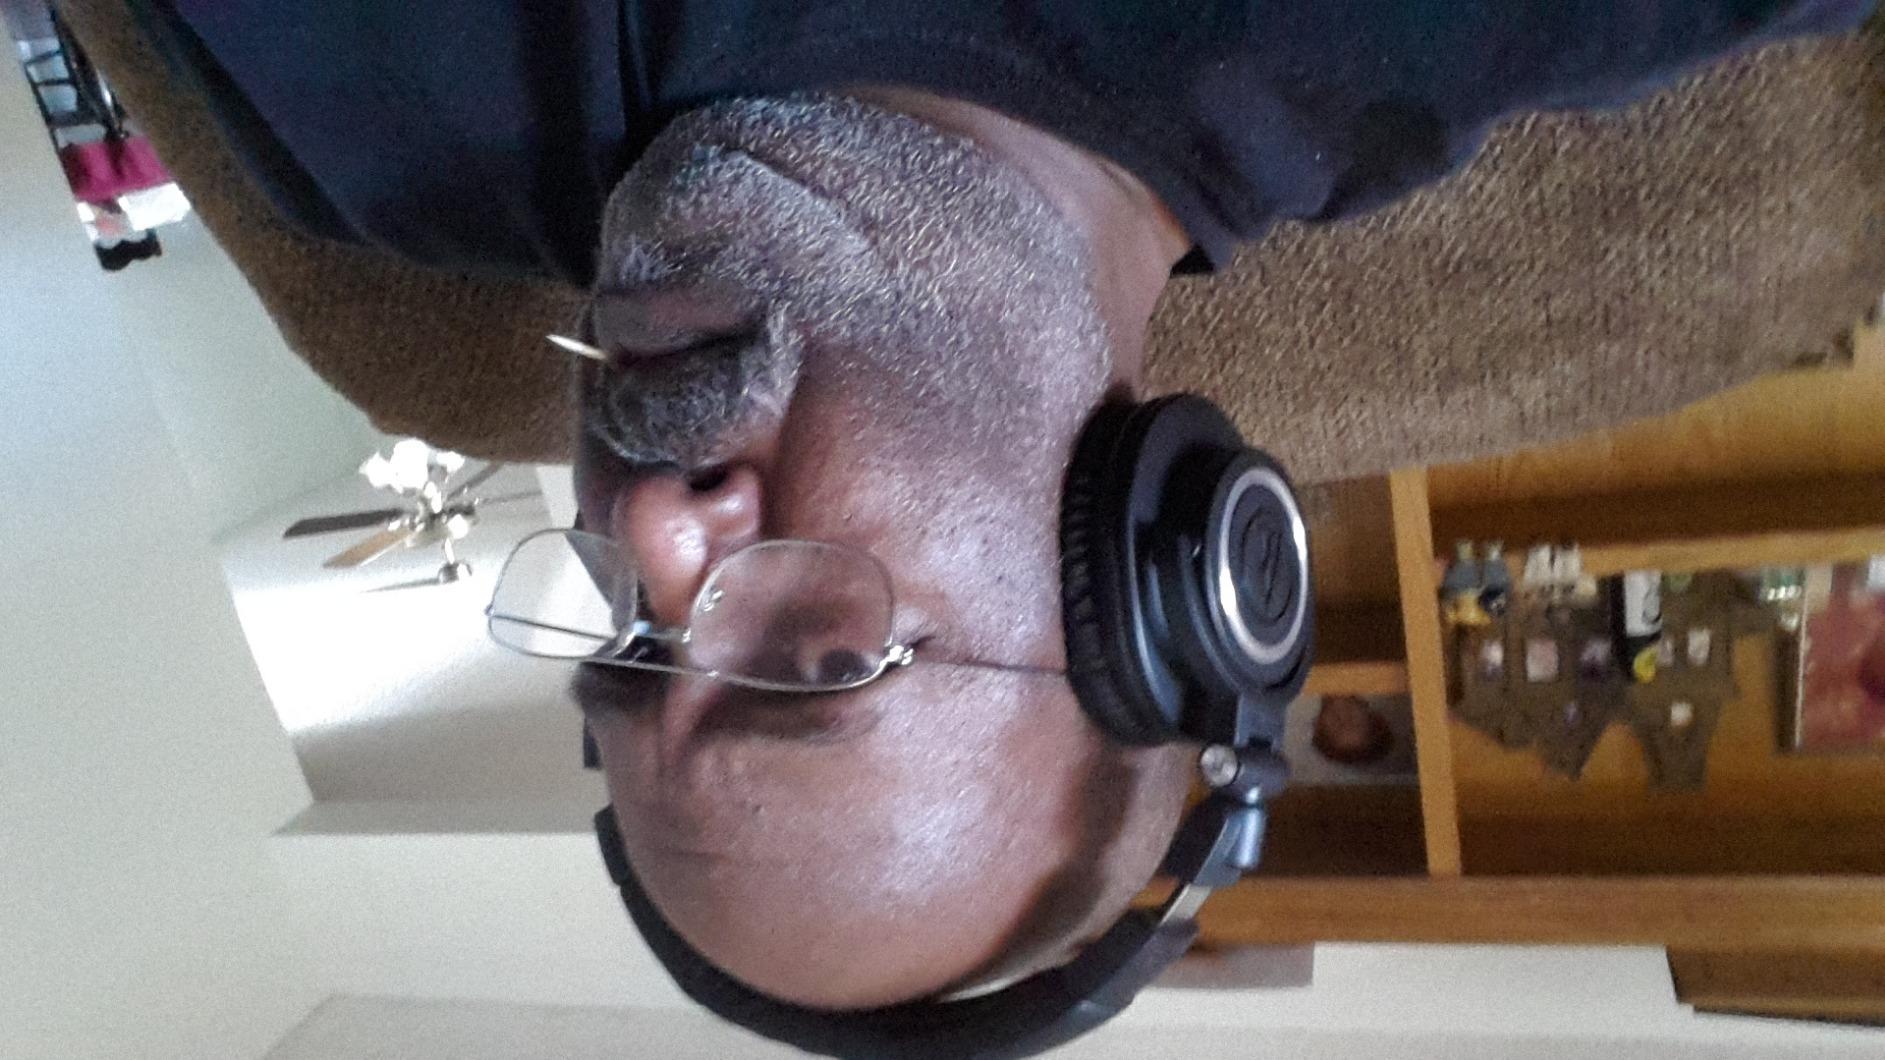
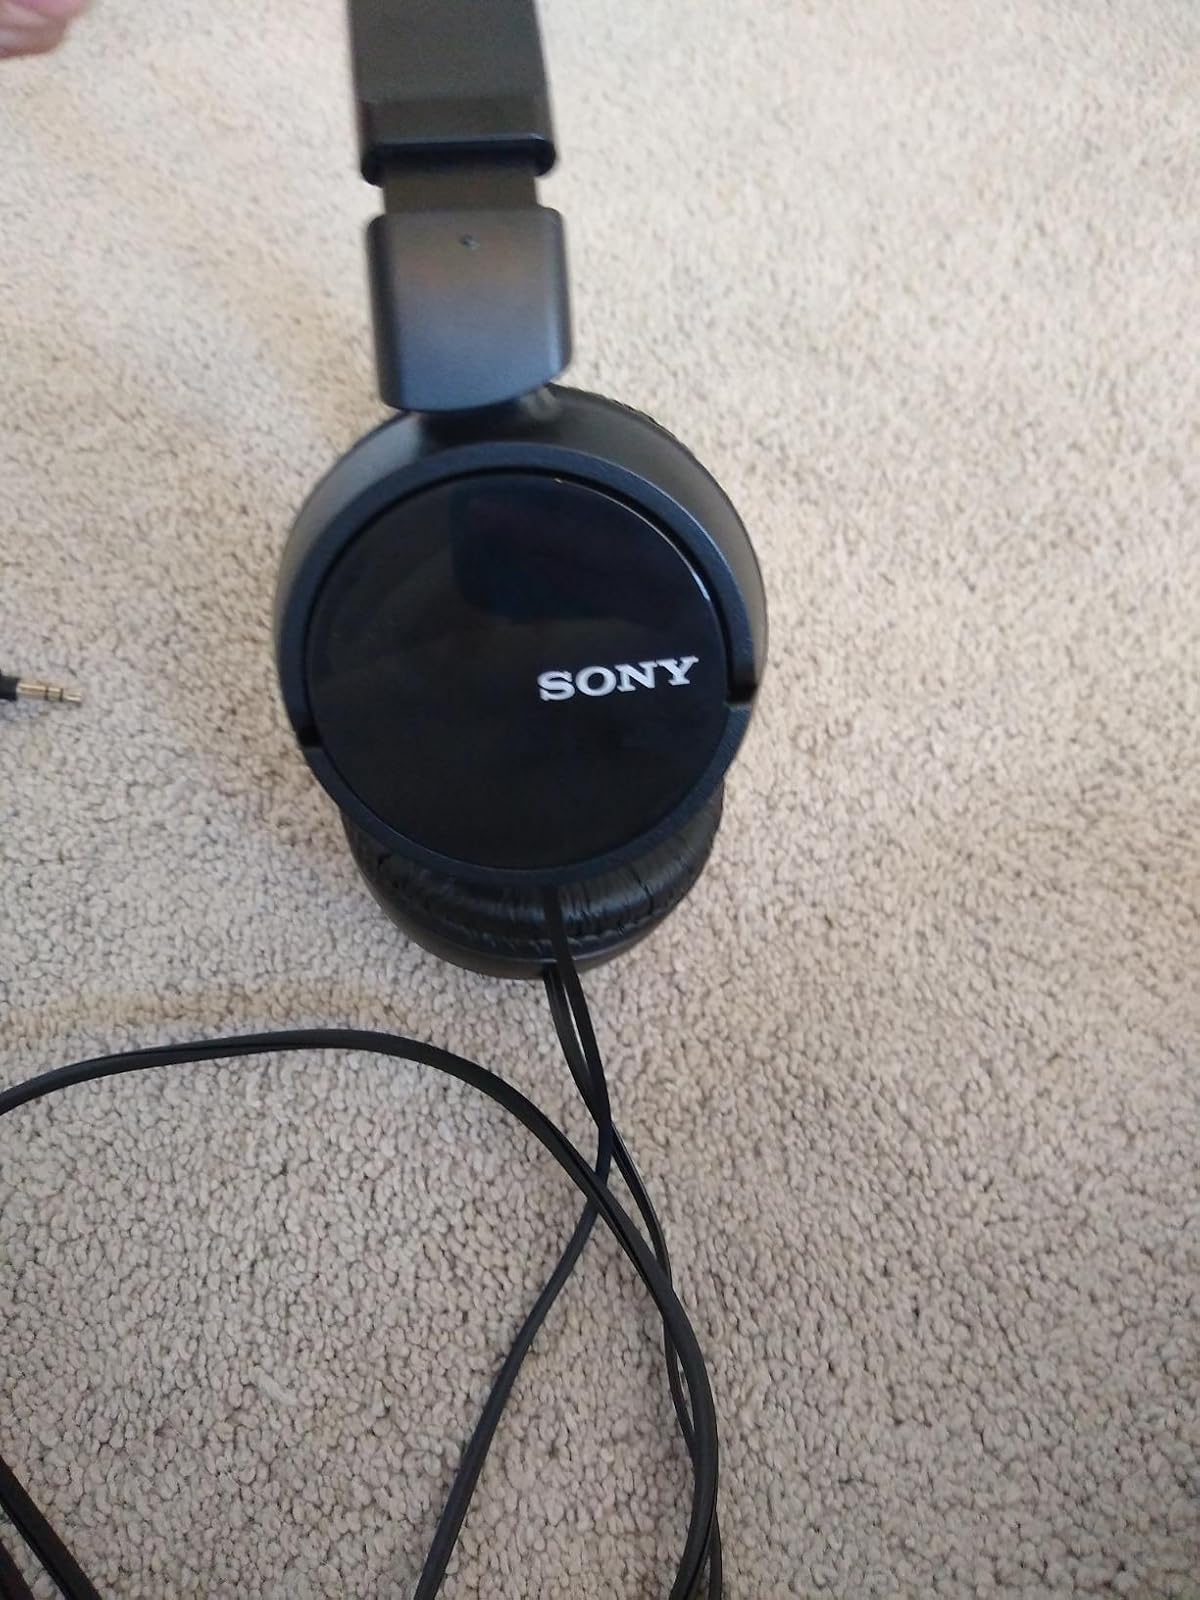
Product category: headphones
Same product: no